Tiranti

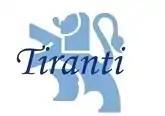
Tiranti logo

Tiranti is an art supply retailer, bookstore, and former publisher based in Stoke-on-Trent, England, Tiranti supplies sculptors' tools and equipment, and supplies materials for carving, mouldmaking, modelling, restoration and casting. It also sells art books and media. The firm dates back to 1895 when it was founded by Giovanni (John) Tiranti. In the twentieth century it was a noted art book publisher as Alec Tiranti, specialising in sculpture and furniture.